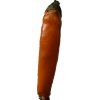
Label: pepper